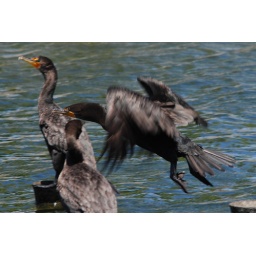
probably the best I've ever done in terms of nailing the focus on a flying bird